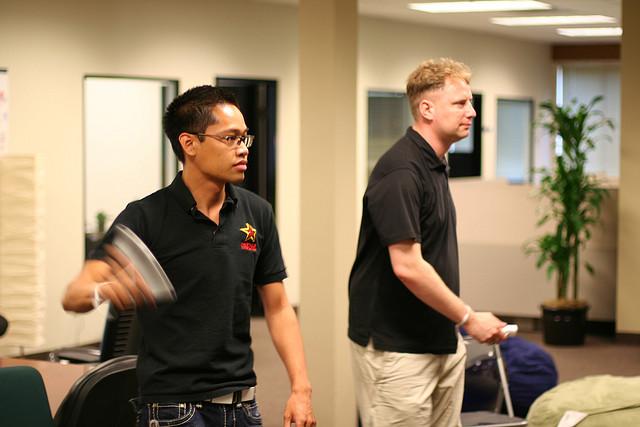
Two men in an office setting standing up.